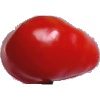
Label: Tomato 2